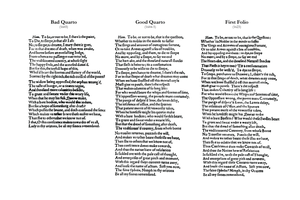
Dans l'étude des textes shakespearien, un mauvais quarto est une ancienne édition in-quarto d'une pièce de Shakespeare dont le texte comporte des erreurs. Il s'agit en général soit d'une version piratée sans autorisation dans un théâtre, réalisée par un membre de l'auditoire, qui a noté en temps réel les répliques des acteurs, soit une retranscription de mémoire par un ou plusieurs acteurs de la pièce qu'ils jouent ou qu'ils ont jouée. De ce fait, le texte est issu directement ou indirectement de la représentation, et il lui manque le lien avec le manuscrit original de l'auteur. Aussi on peut s'attendre à ce que ce texte contienne des altérations, des lacunes et des paraphrases. En revanche, un « bon quarto » est un texte qui a été autorisé à la publication par l'auteur ou son propriétaire, à partir de l'original manuscrit ou d'une de ses copies. On considère que les premiers quartos de Roméo et Juliette, de Henry V, des Joyeuses Commères de Windsor et d'Hamlet sont des « mauvais quartos ».